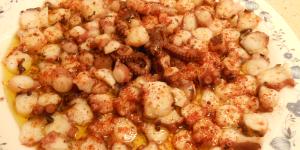
pulpo a la gordindola